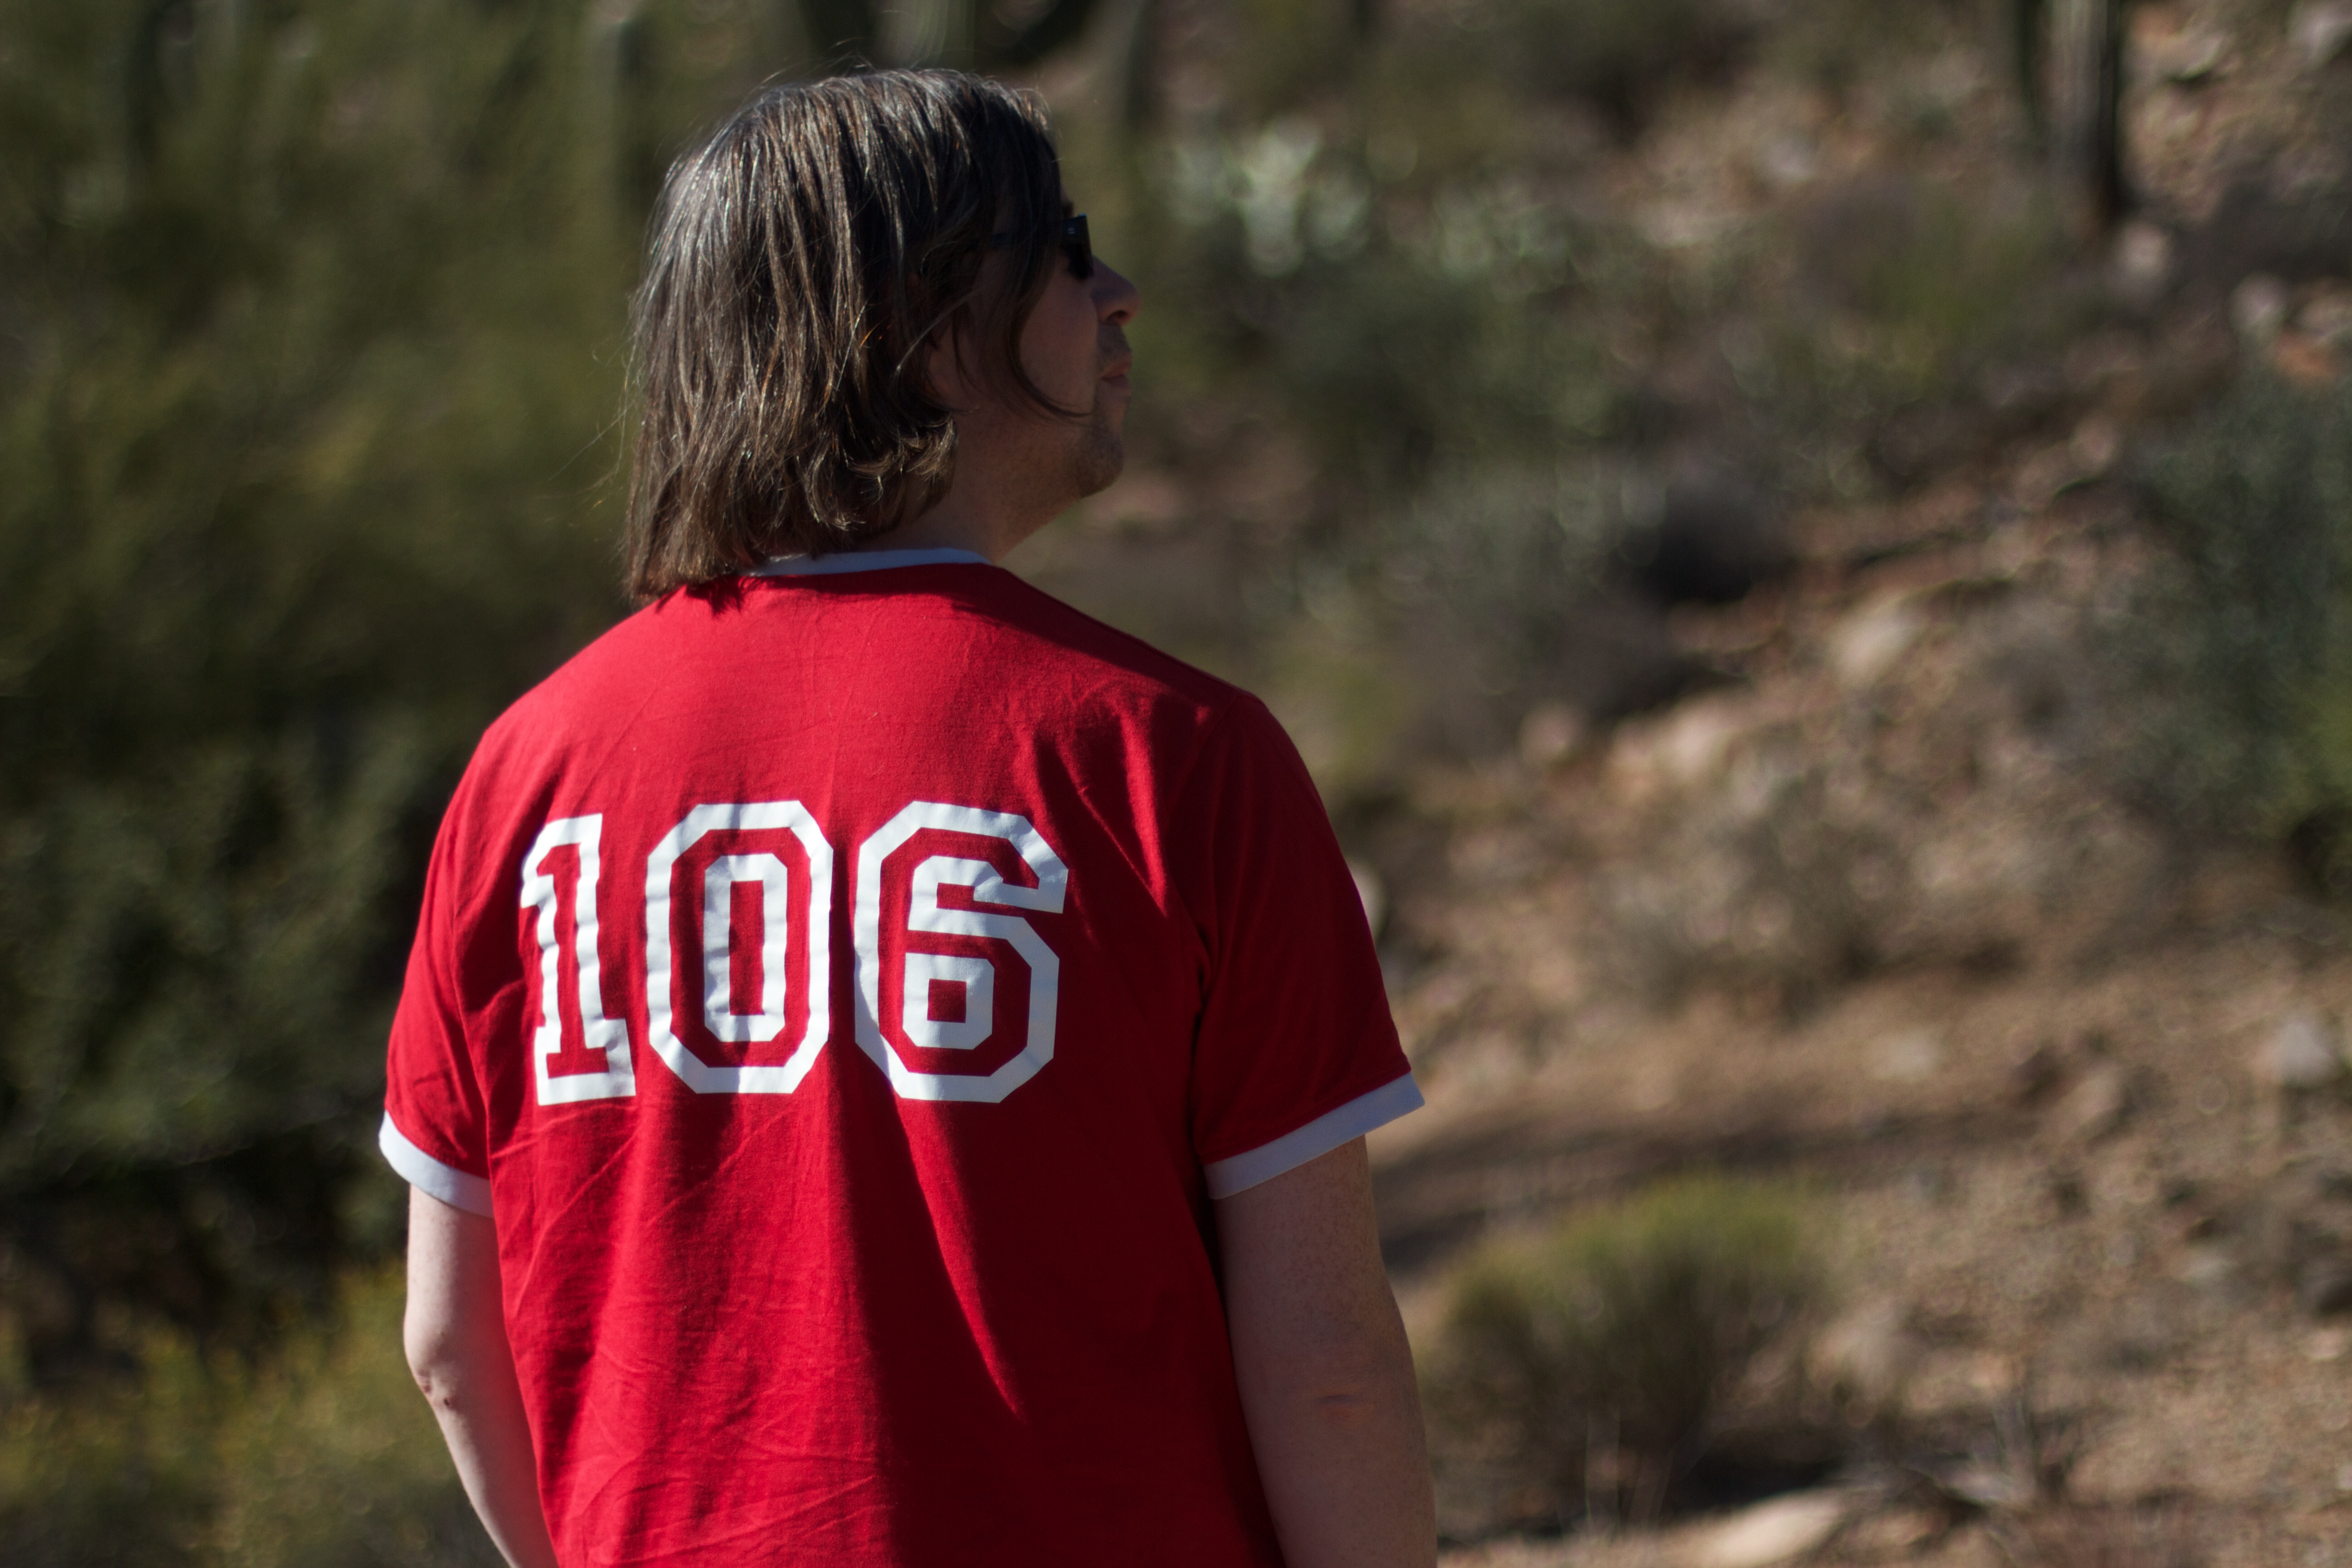
people, spring, red, sports, ds106, 106